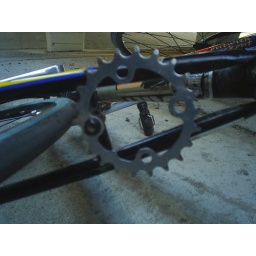
Safety meeting under 28th street bridge